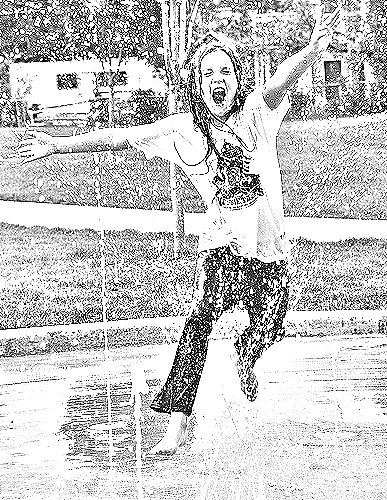
Portrait style: Sketch Portrait